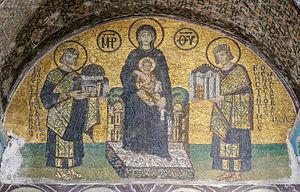
Mosaïque de l'entrée sud-ouest de l'ancienne basilique Sainte-Sophie de Constantinople (Istanbul, Turquie). Au milieu, Marie tenant l'Enfant Jésus sur ses genoux. À sa droite, l'empereur Justinien, offrant un modèle de Sainte-Sophie. Sur sa gauche, l'empereur Constantin 1er, présentant un modèle de la ville.
Sainte-Sophie est un grand lieu de culte à Istanbul, situé sur le côté ouest du Bosphore. À l'origine une basilique chrétienne de Constantinople, elle est construite dans un premier temps au IVᵉ siècle, puis reconstruite bien plus grande au VIᵉ siècle, sous l'empereur byzantin Justinien, où elle acquit sa forme actuelle. Ayant remplacé Sainte-Irène comme siège du patriarche de Constantinople, elle devient mosquée au XVᵉ siècle sous Mehmet II. En 1934, elle perd son statut de lieu de culte pour devenir un musée, sur décision de Mustafa Kemal Atatürk. Sainte-Sophie reprend son statut de mosquée en 2020 sur décision de Recep Tayyip Erdoğan.